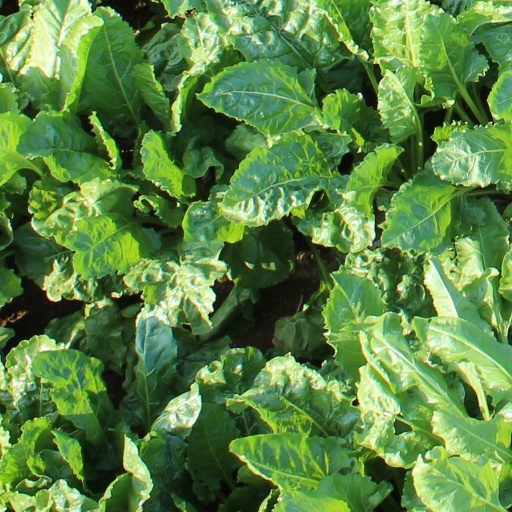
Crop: sugar beet